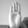
ASL letter: B